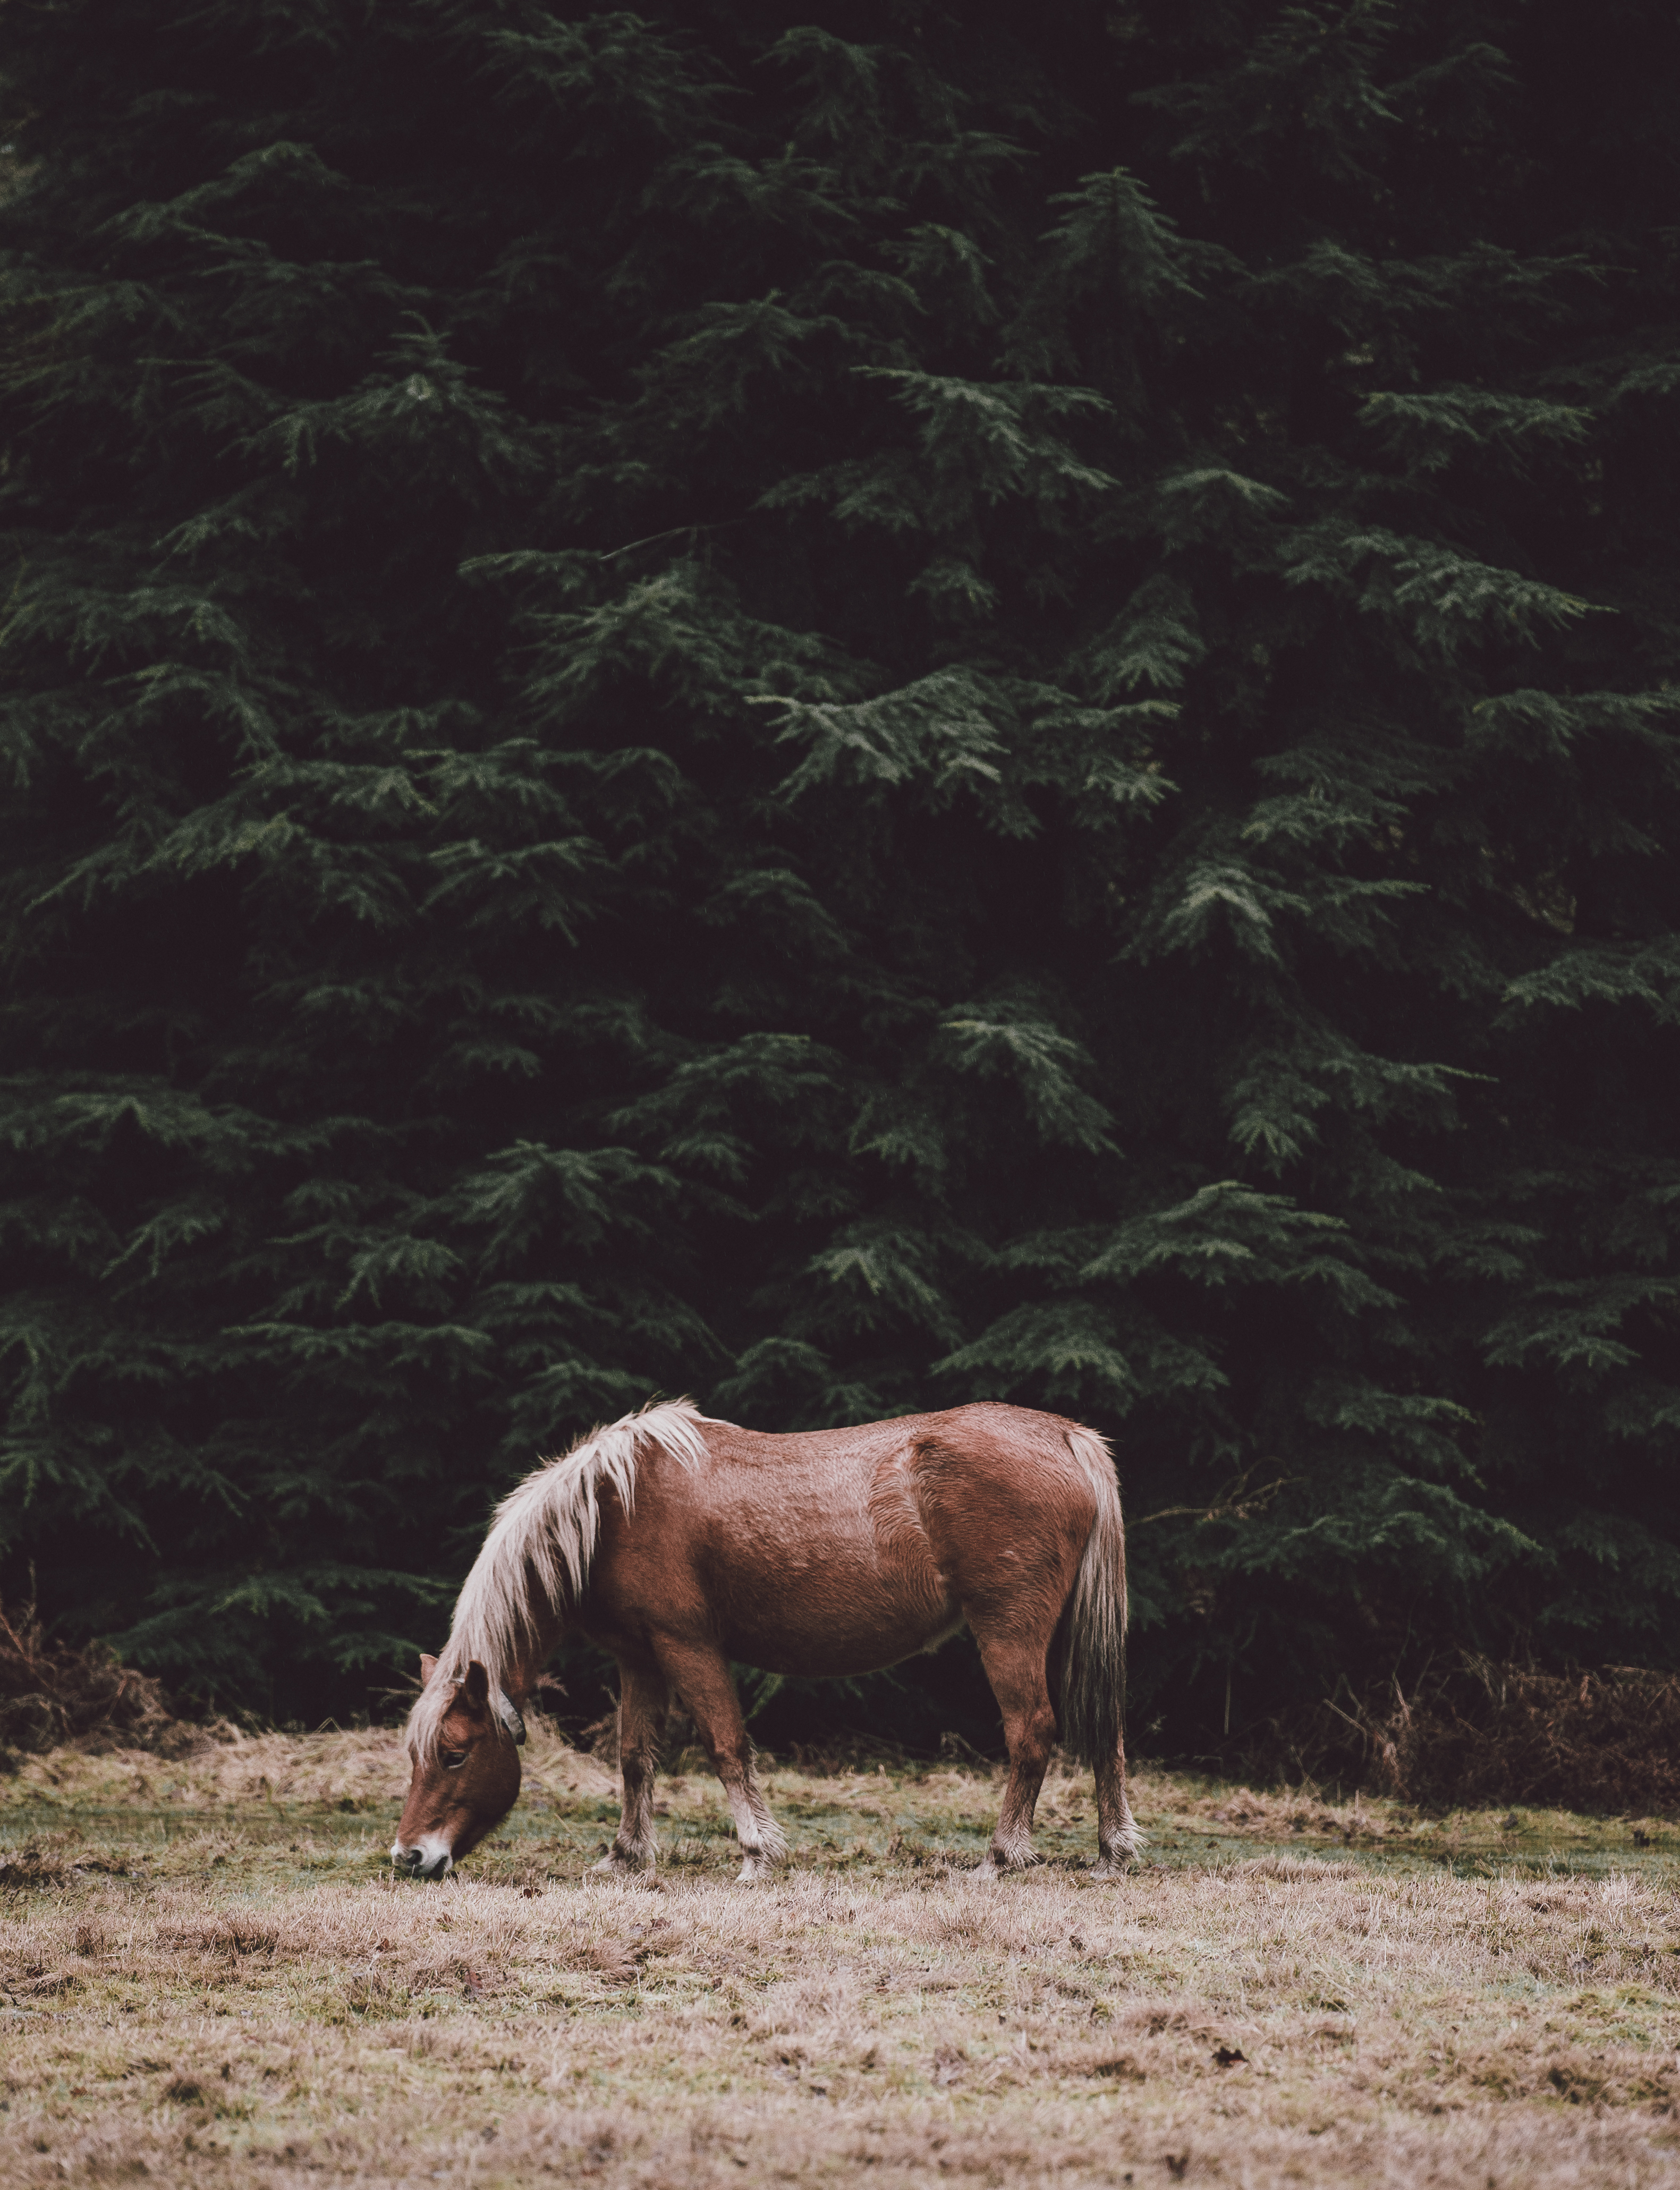
tree, grass, meadow, wildlife, herd, pasture, grazing, horse, mammal, stallion, fauna, pony, grassland, mare, habitat, pack animal, natural environment, cattle like mammal, horse like mammal, mustang horse